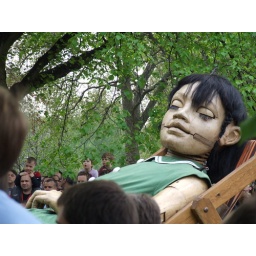
The girl sleeping in St James Park